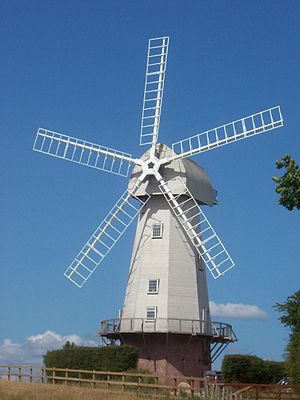
Møllevinge
Møllen i Sandhurst, Kent England har fem vinger, hvilket er sjældent forekommende
En møllevinge overfører vindenergi til en vindmølle via aksler og tandhjul eller kamhjul. De nyeste vindmøller, produceret af bl.a. Vestas og Siemens har tre vinger, mens de ældre møller normalt havde fire vinger. Der findes dog eksempler på flere vinger, i Danmark findes f.eks. Segalt Mølle med seks vinger. De gamle møller blev hovedsagelig anvendt til at male korn, mens de nye møller er konstrueret til at producere elektricitet.